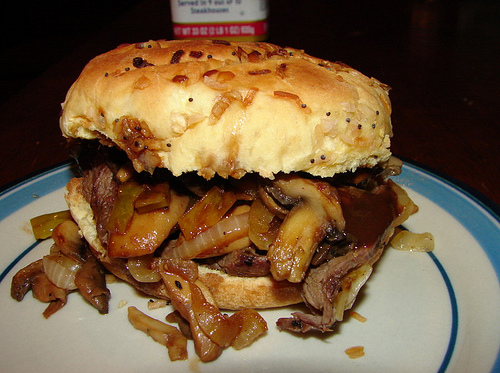
user: Given an image and a question. Answer the question in a short answer. Question: What is the bun topped with? Short Answer:
assistant: onion